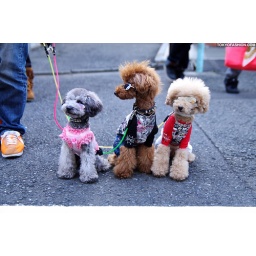
Three dogs in glasses and hipster fashion in the Harajuku area of Tokyo, Japan.